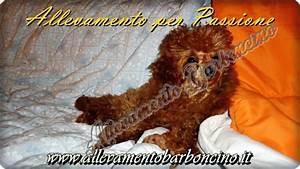
dog